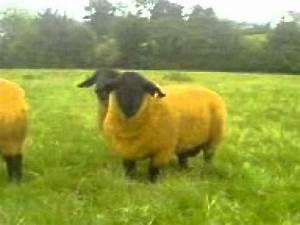
sheep